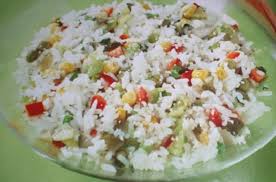
Yemek: pirinc_pilavi